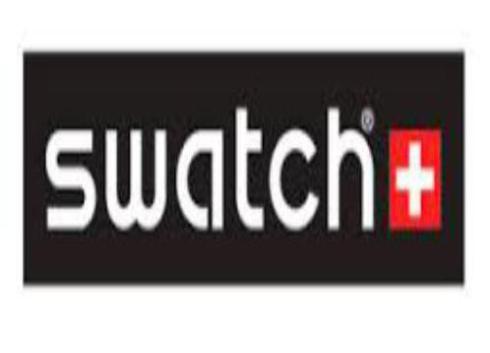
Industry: Clothes